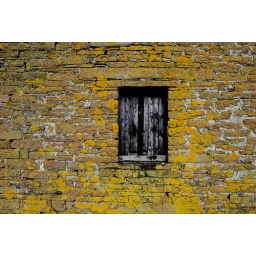
I like how the boards in the window look as if cut and pasted in as black &amp;amp; white.